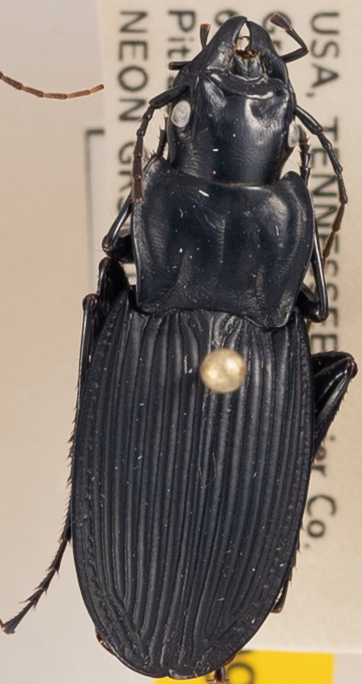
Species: Dicaelus teter
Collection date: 2021-07-06
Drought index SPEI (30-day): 0.156
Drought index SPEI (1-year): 0.8
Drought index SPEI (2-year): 2.09